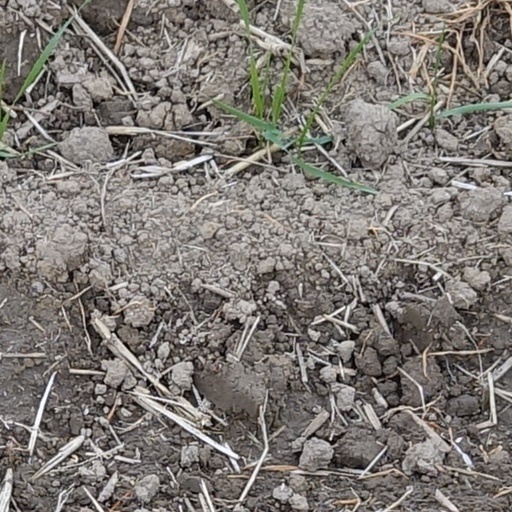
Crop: wheat